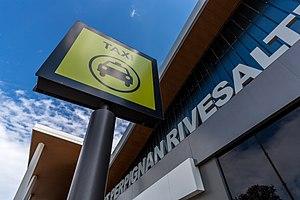
Taxi aéroport Perpignan-Rivesaltes
L'aéroport de Perpignan-Rivesaltes, parfois appelé Aéroport - Sud de France, est un aéroport du département des Pyrénées-Orientales. Sa gestion est assurée par La Société Publique Locale Aéroportuaire Régionale depuis le 1ᵉʳ janvier 2020. Son trafic annuel est de 447 084 passagers.